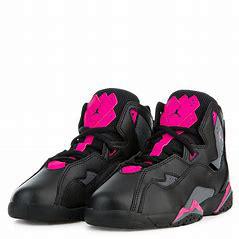
Brand: Jordan
Model: True Flight